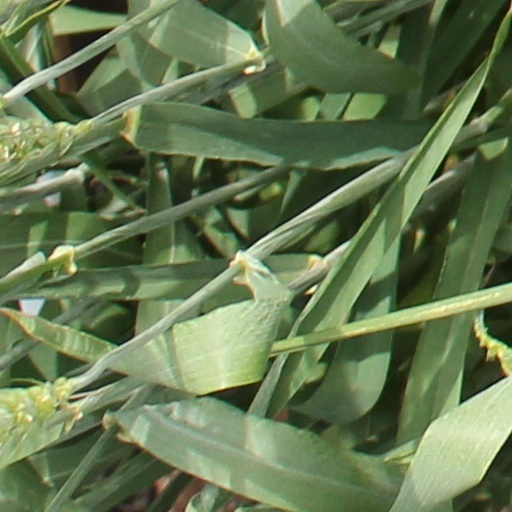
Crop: wheat